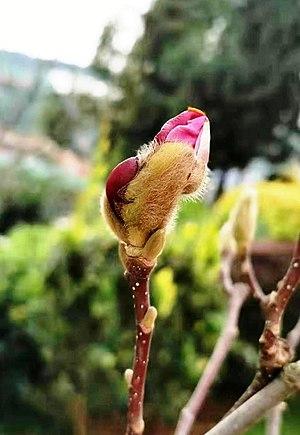
Magnolia liliiflora. Ville de Mile, Province Yunnan, Chine.